Samuel Tomkinson

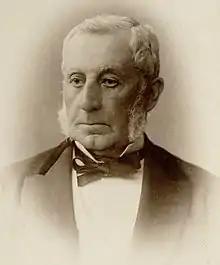

Samuel Tomkinson J.P. (25 April 1816 – 30 August 1900) was a South Australian banker and politician. He was a member of the South Australian Legislative Council from 1885 to 1894, representing Southern District, and from 1897 to 1900 representing Central District.